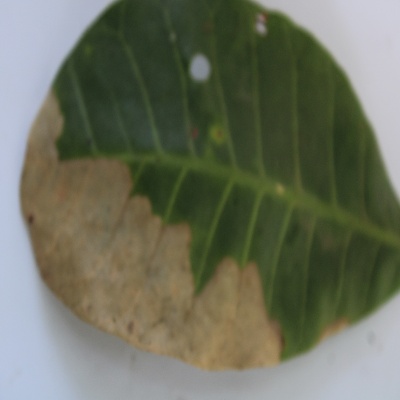
Crop: Cashew
Condition: anthracnose